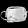
Label: Bag